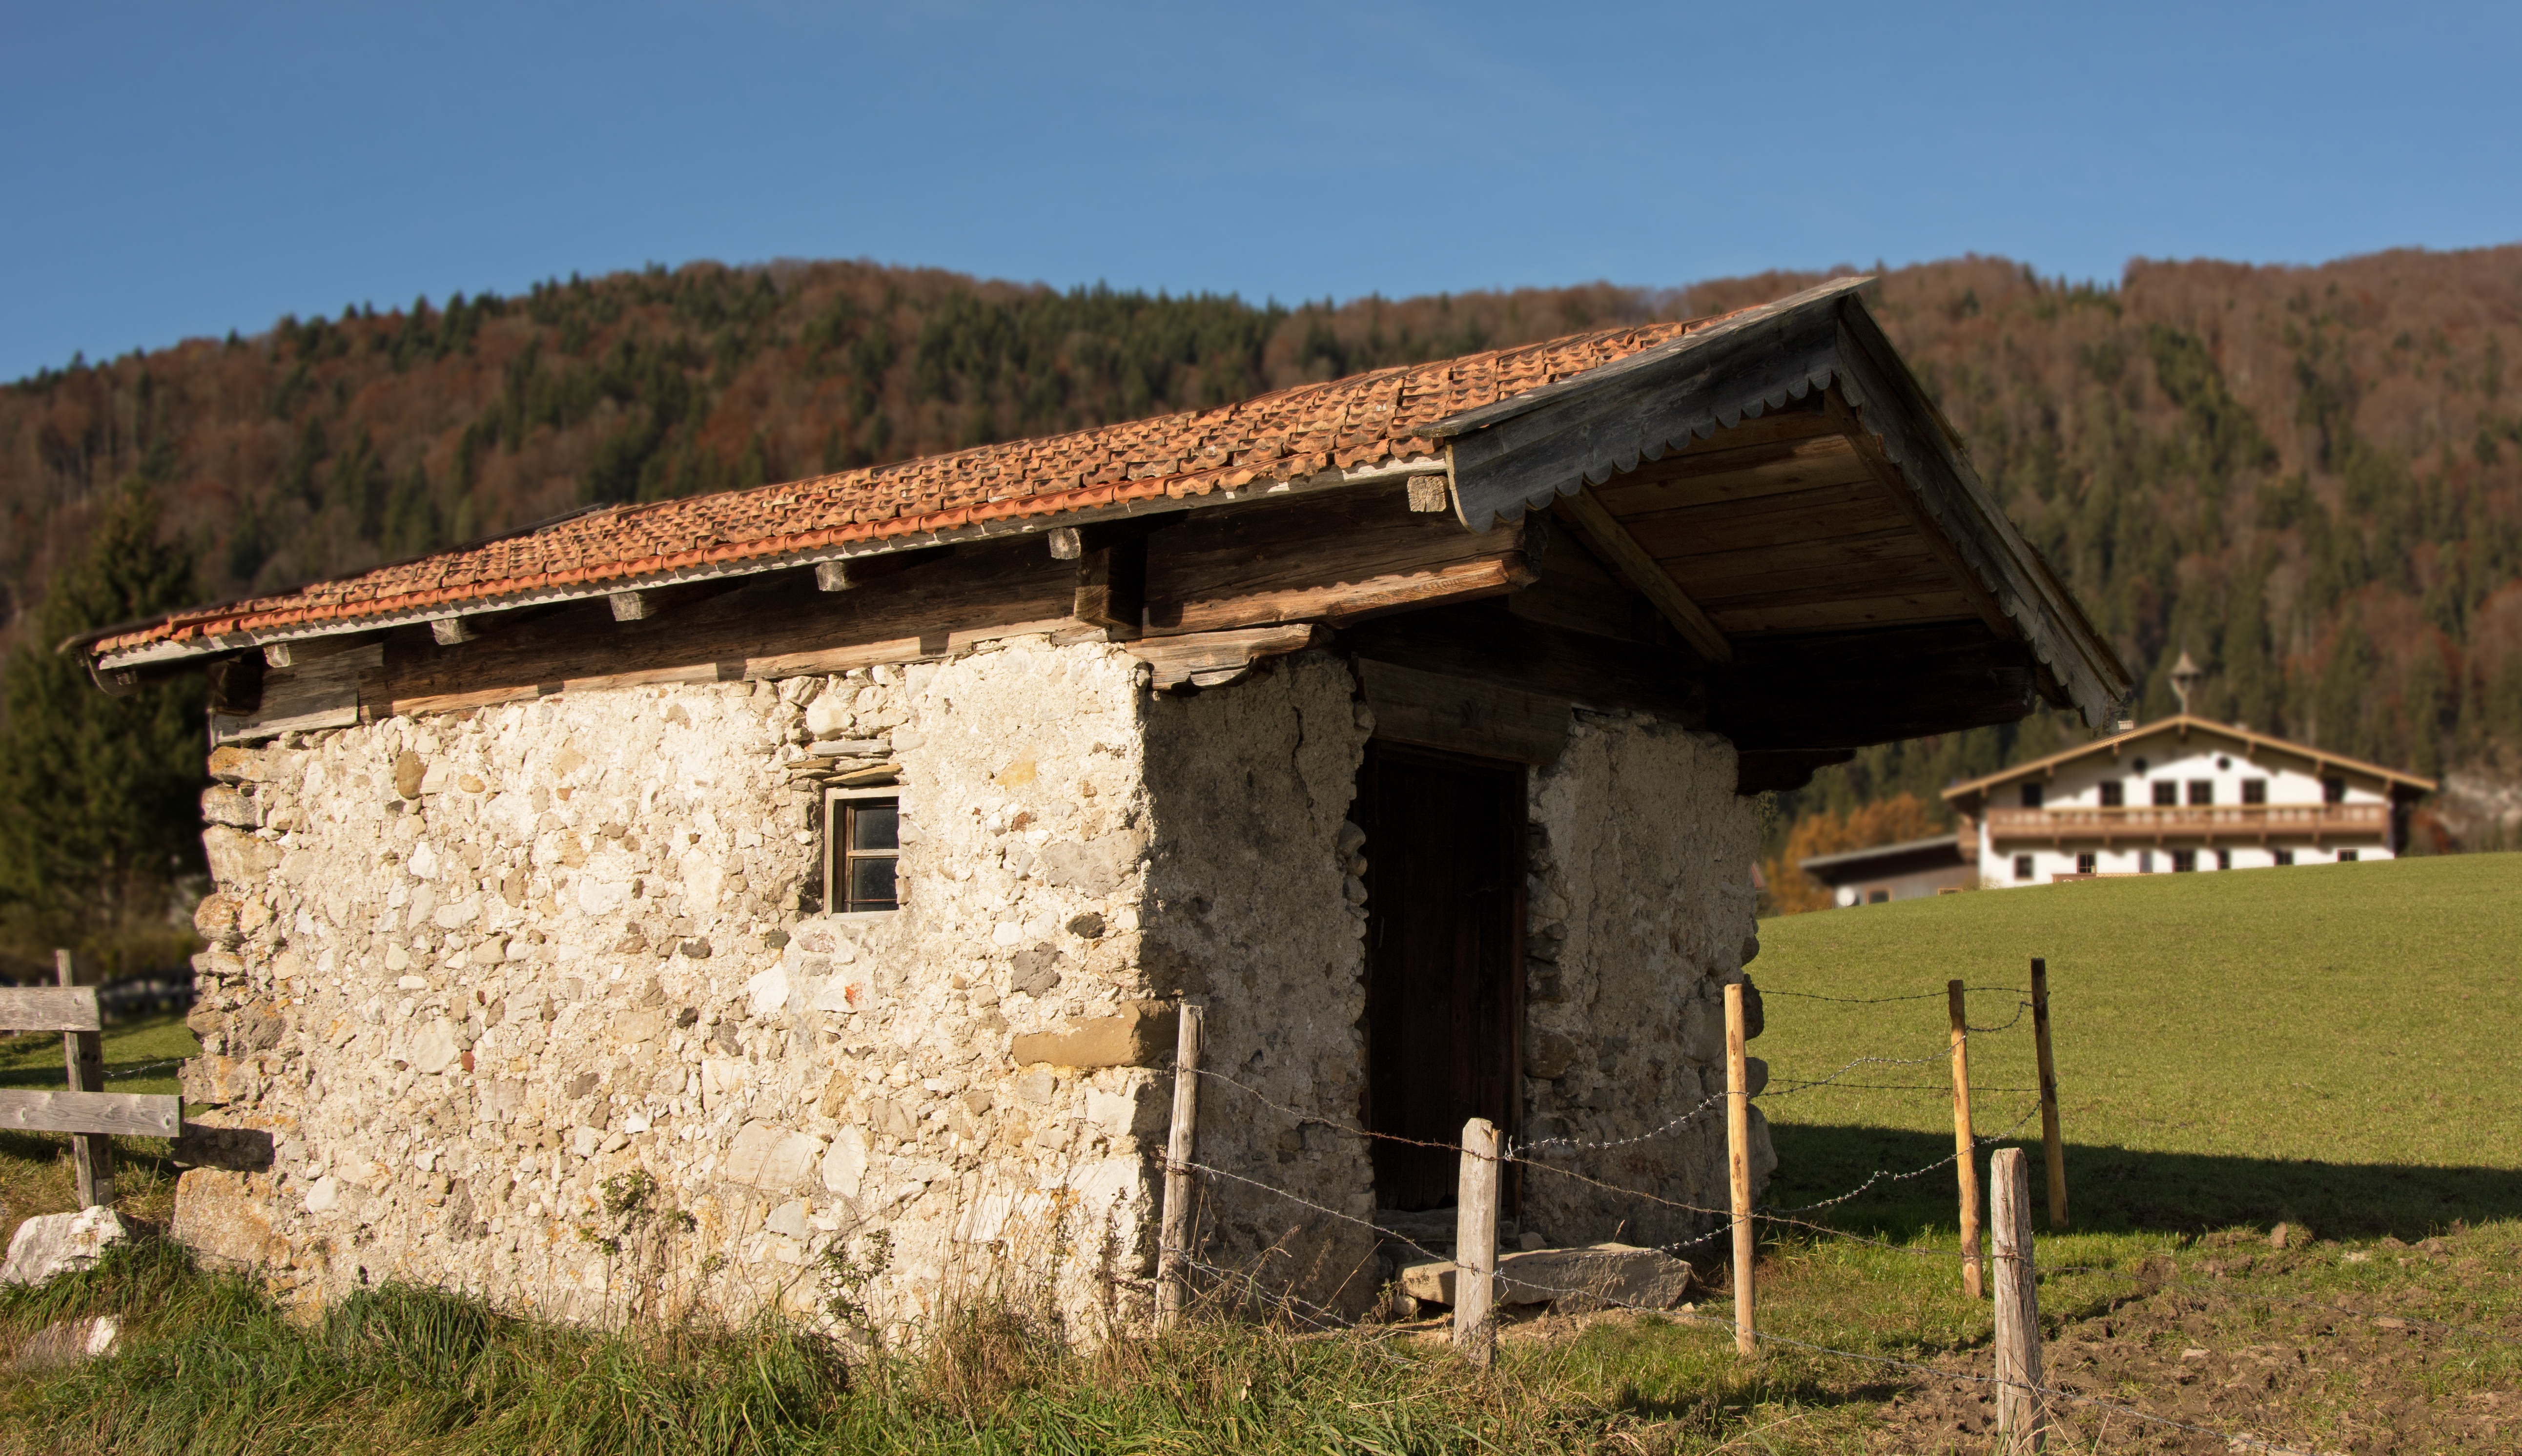
nature, mountain, field, farm, house, building, old, barn, home, hut, village, shack, cottage, agriculture, ruins, farmhouse, log cabin, alm, rural area, quarry stone, field barn